Five Tiger Generals of TVB

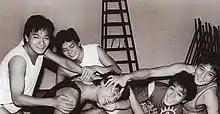
Five Tiger Generals, 1983.Top (L-R): Lau, WongBottom (L-R): Miu, Leung, Tong

The Five Tiger Generals of TVB, more commonly referred to as simply the Five Tigers (五虎), were a group of five of the most popular young leading male actors of 1980s Hong Kong television. The group consisted of Michael Miu ("Big Tiger"), Kent Tong ("Second Tiger"), Felix Wong ("Third Tiger"), Andy Lau ("Fourth Tiger"), and Tony Leung Chiu-wai ("Small Tiger"). The group was formed to collectively promote the popularity of the five members, as well as to promote the company's various drama and entertainment productions. Five Tiger Generals was a name given to them by the media. The term is a popular appellation in Chinese culture, meaning a ruler's five best military generals.